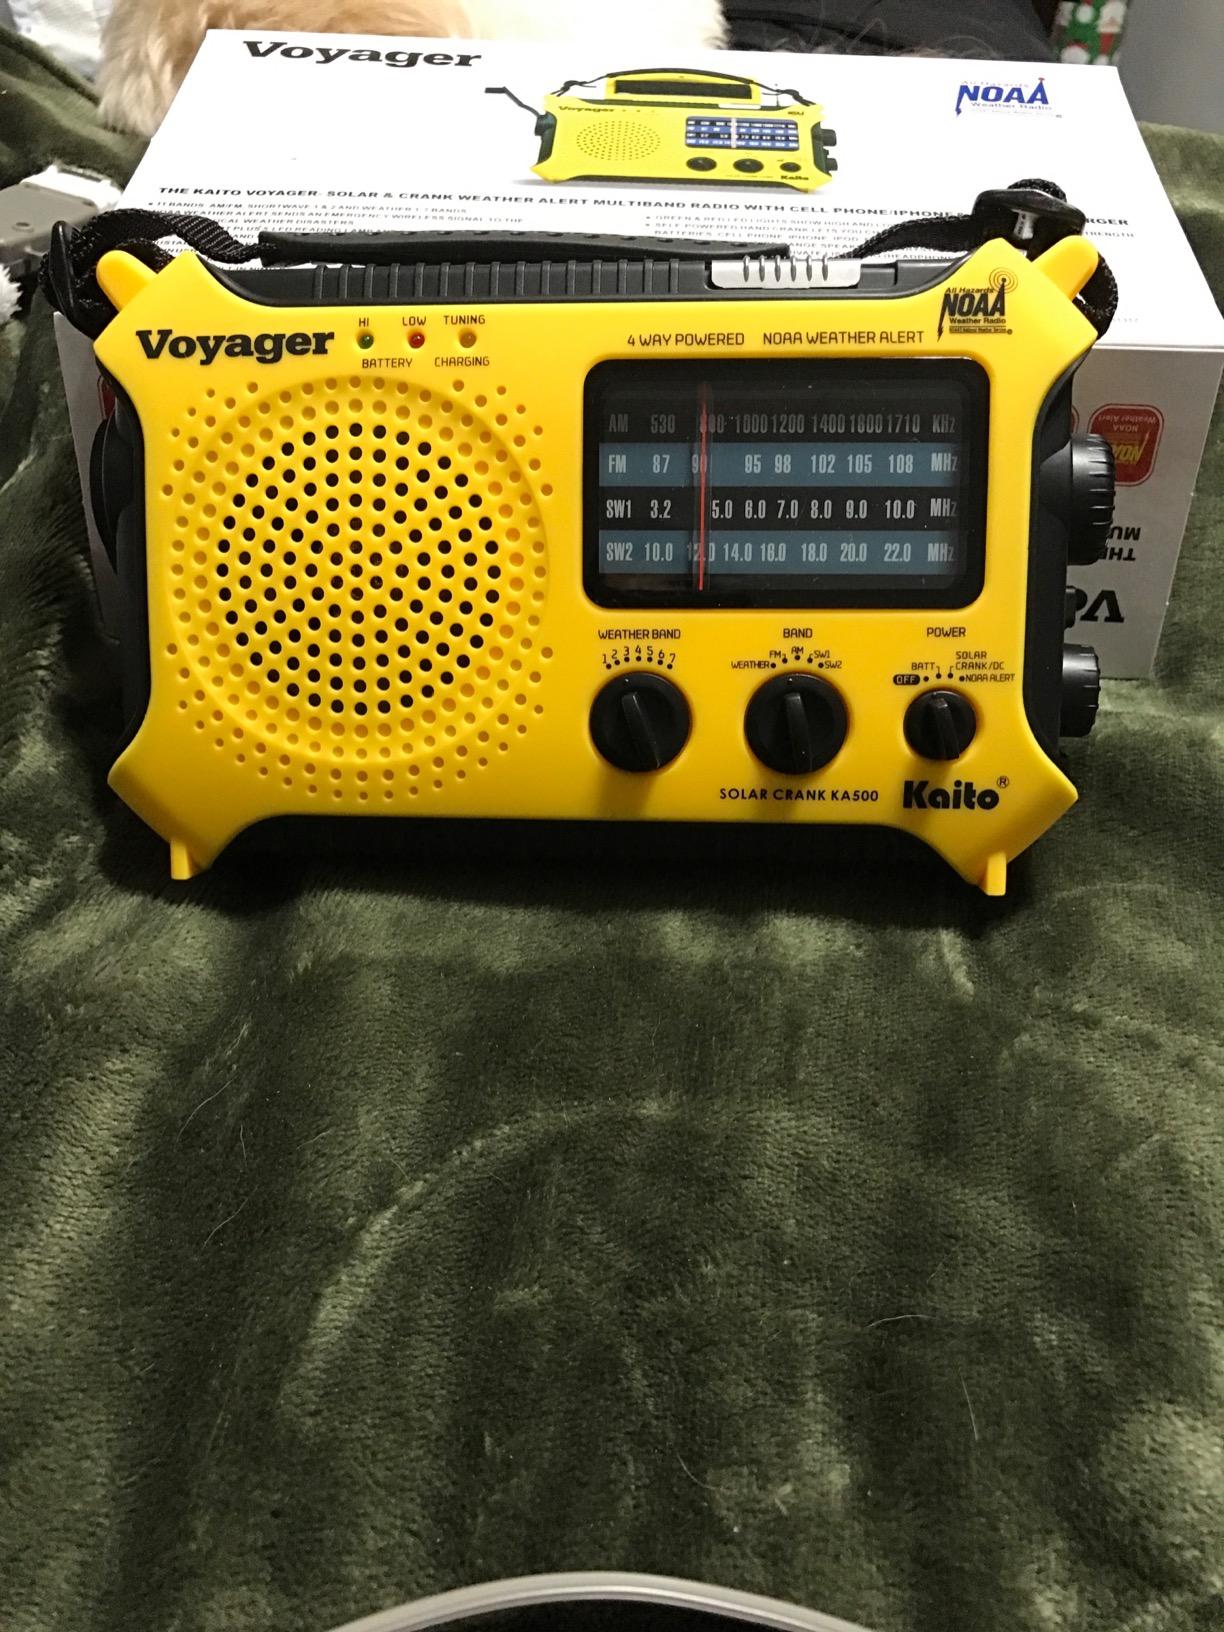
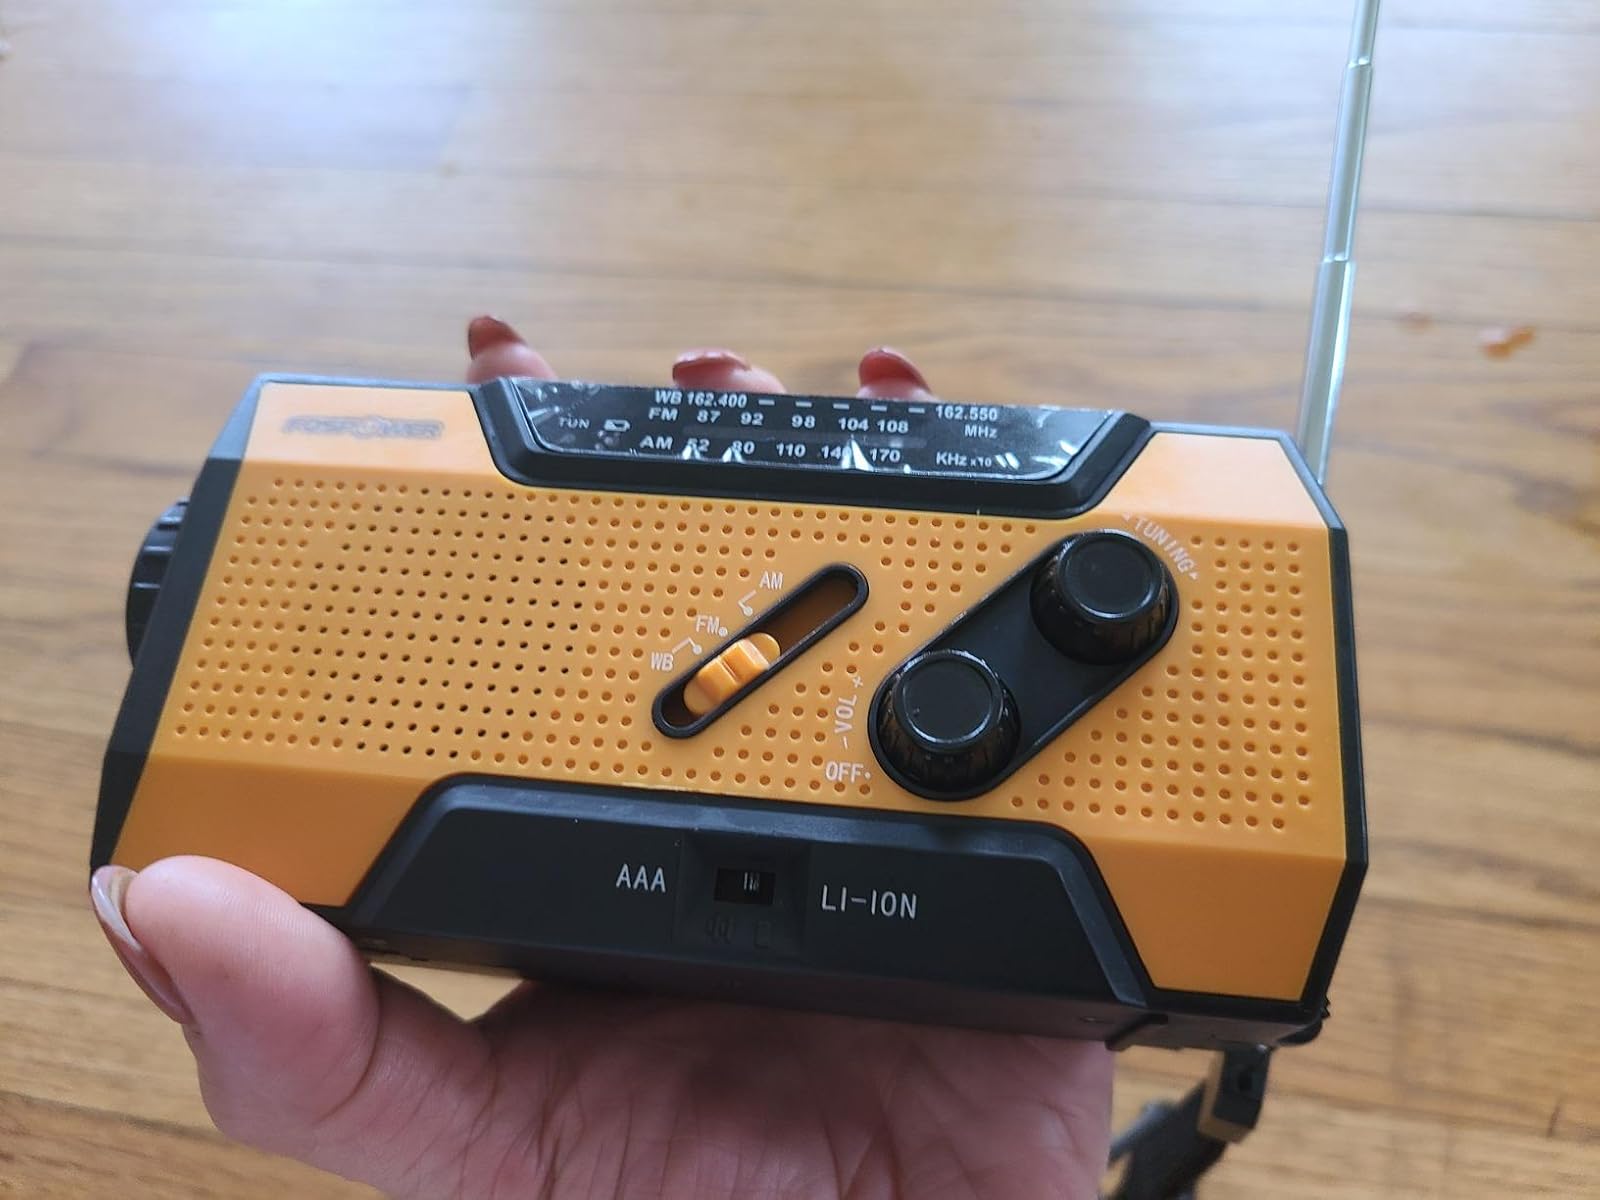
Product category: radio
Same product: no